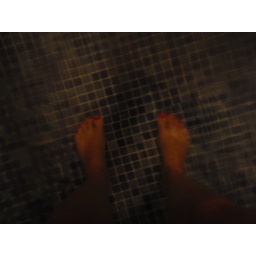
mineral bath with the most radioactive water in the world. It's supposed to be good.